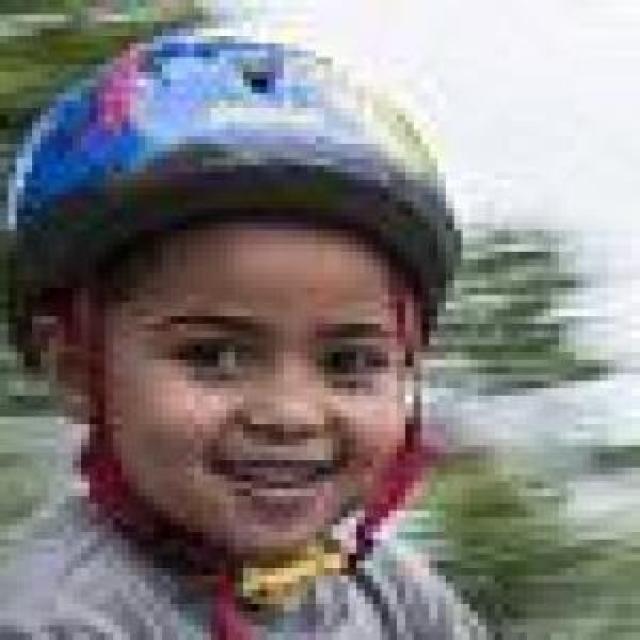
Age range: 0-12